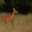
Label: deer